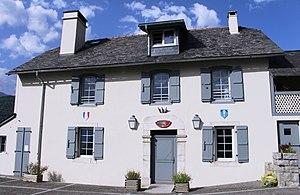
Mairie d'Arcizans-Dessus (Hautes-Pyrénées))
Arcizans-Dessus est une commune française située dans le département des Hautes-Pyrénées, en région Occitanie.